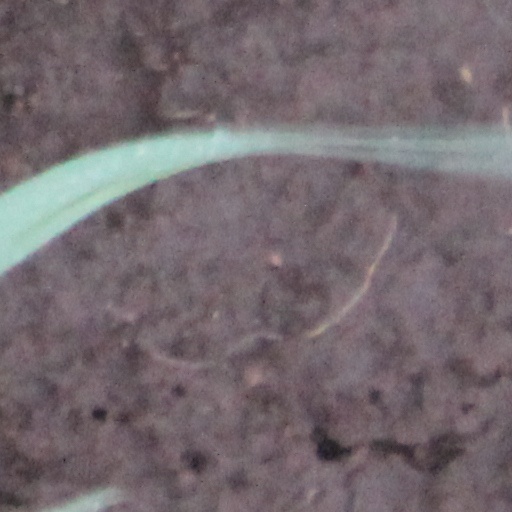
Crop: wheat